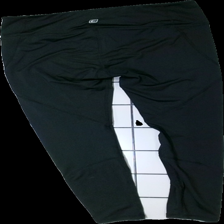
View: back
Type: Tights
Category: Ladies
Brand: Not in the list
Brand text on label: energetics
Colors: Black
Material: 100% polyester
Cut: Tight
Size: M
Season: All
Stains: Minor
Damage 2: mark/stain
Damage 2 location: bottom left
Price range: <50
Recommended usage: Export